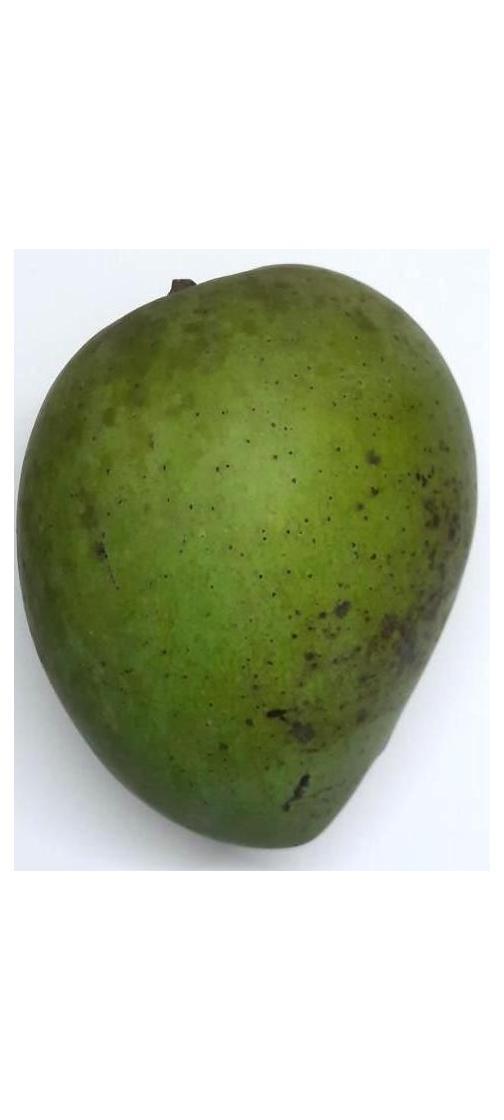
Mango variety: Harivanga